Bushpig

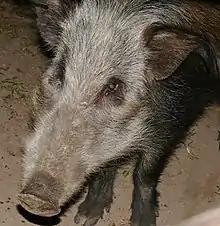
close-up

Adult bushpigs stand from at the shoulder, and mature boars can reach a weight of , although is more common. Sows are . They resemble the domestic pig, and can be identified by their pointed, tufted ears and face mask.